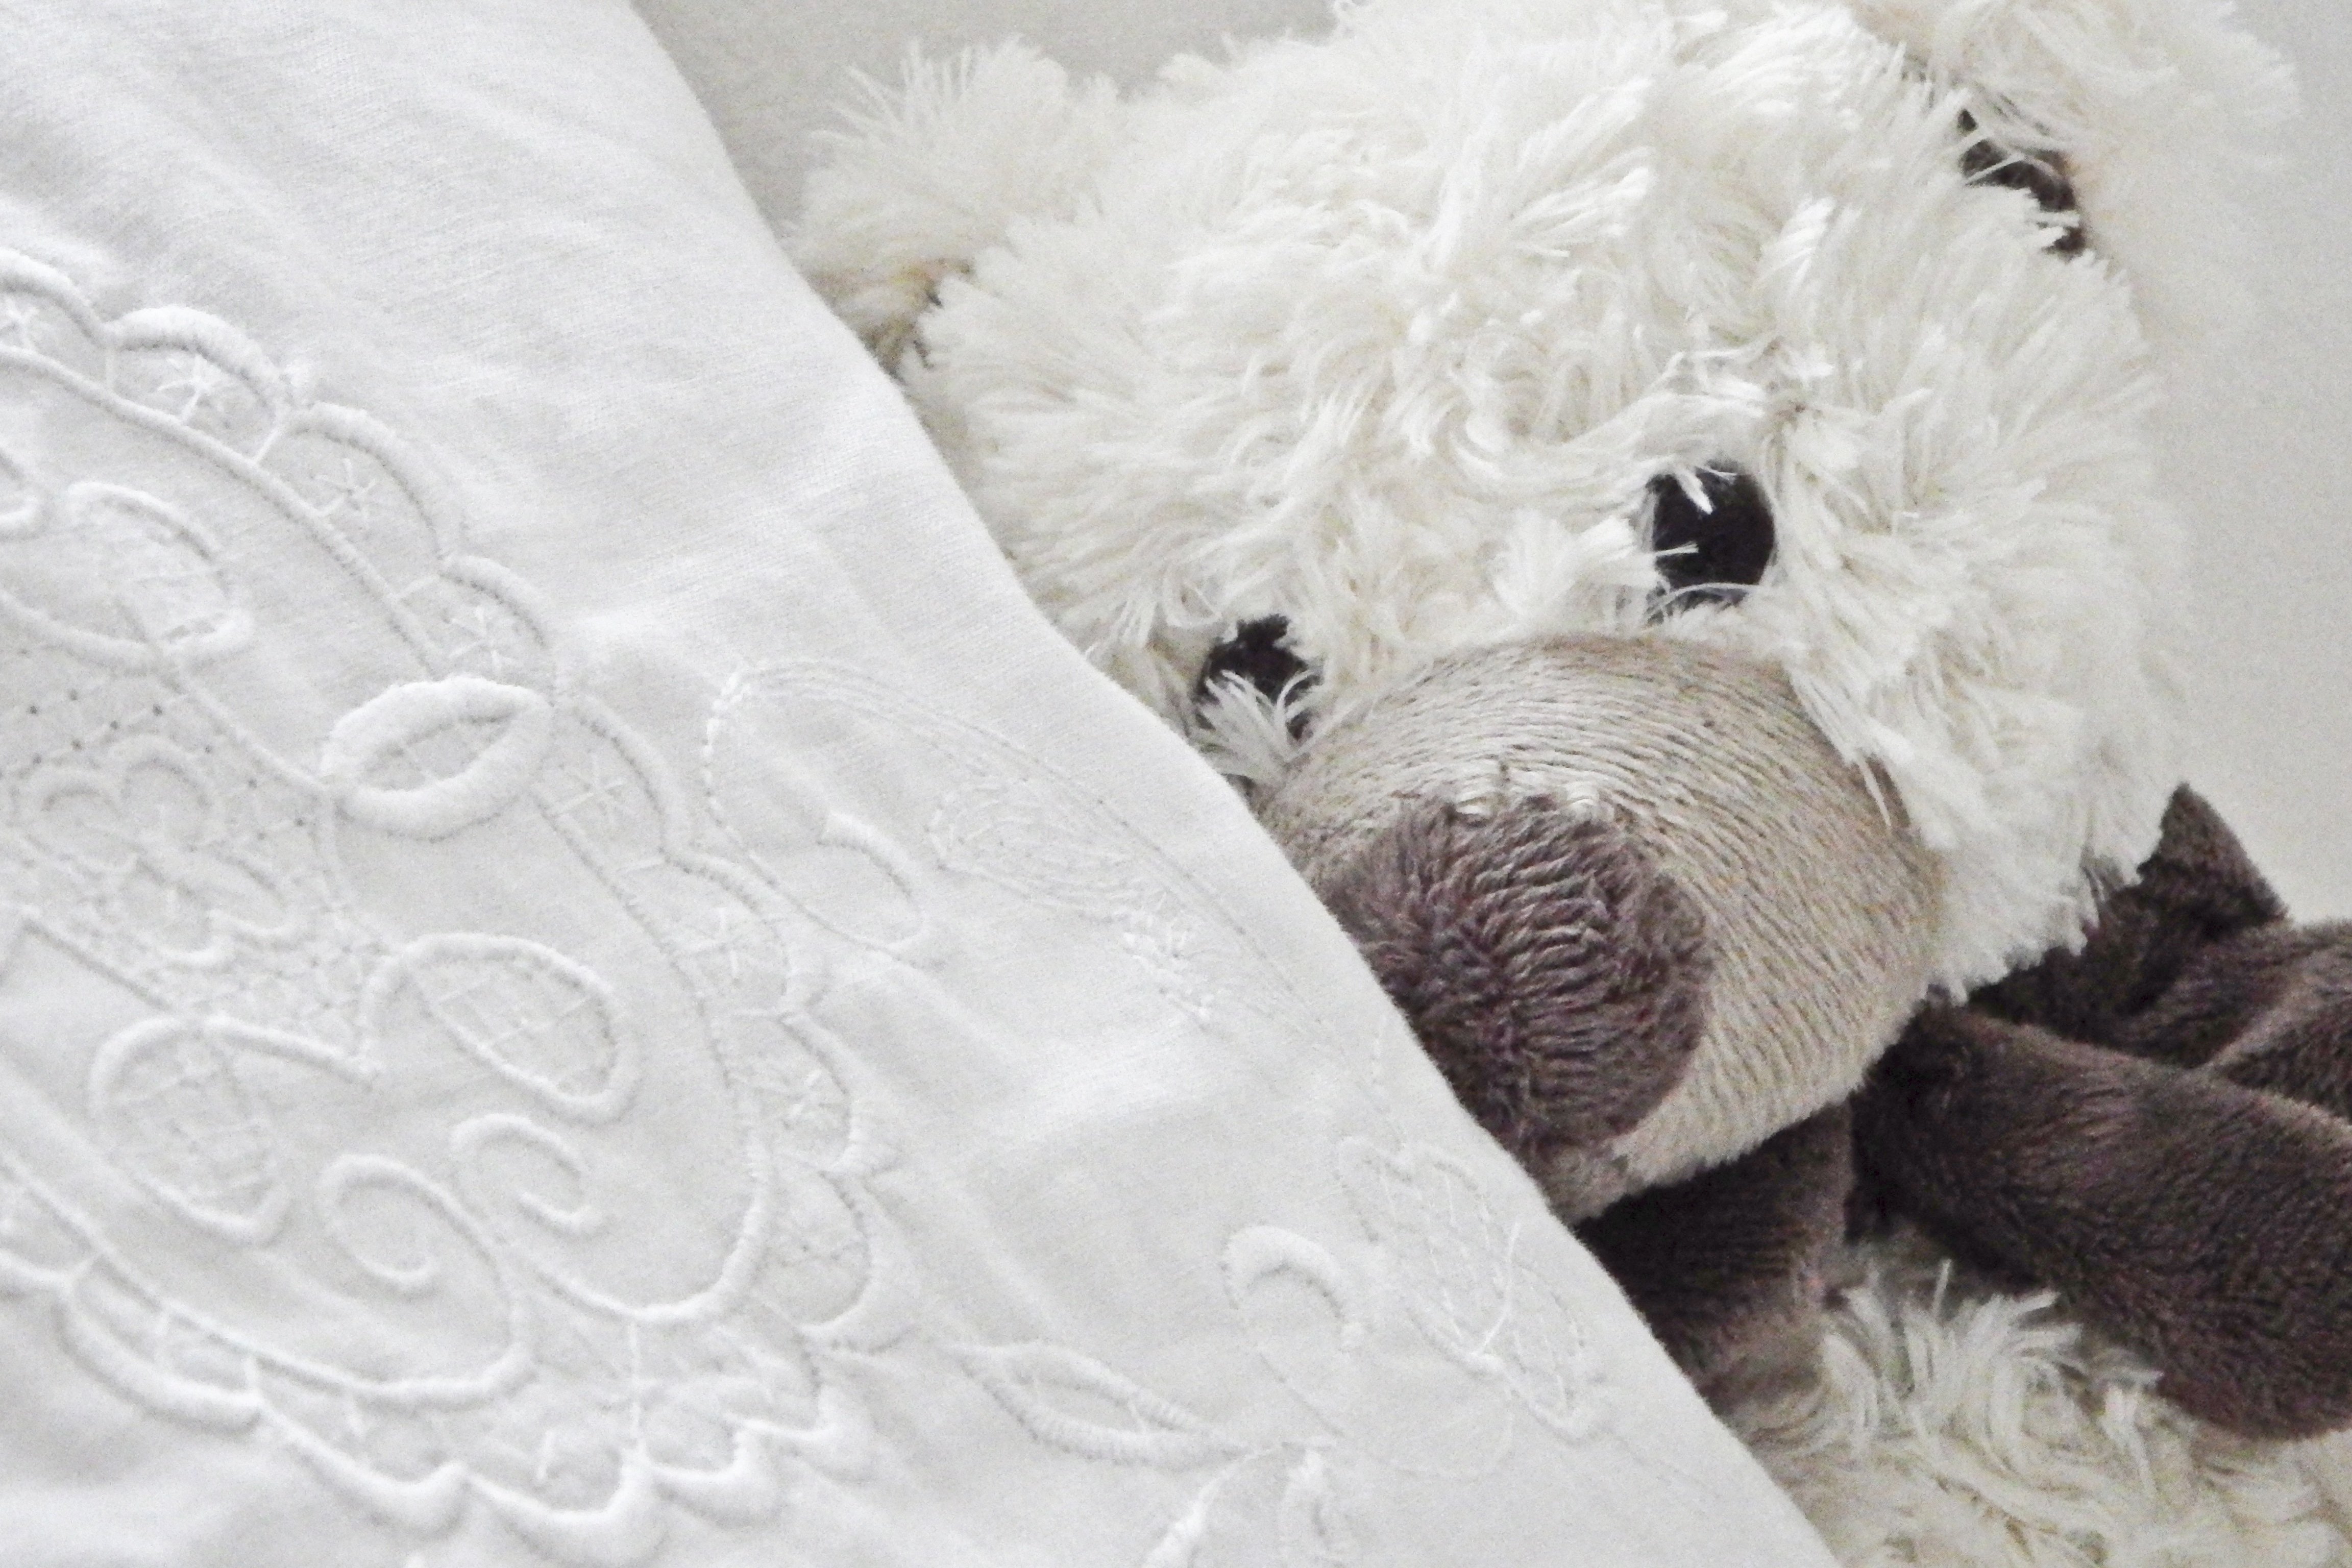
white, vintage, play, cute, bear, fur, child, toy, material, teddy bear, textile, toys, bears, soft, plush, stuffed animal, teddy, children toys, soft toy